Lincoln School (Acton, Maine)

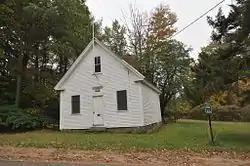

The Lincoln School is a historic former one-room schoolhouse at 8 Orchard Road in Acton, Maine. Built in 1884, it is the best-preserved of the town's surviving district school buildings, and was its last active district school, closed in 1957. It was listed on the National Register of Historic Places in 2013.